Lucille Ball Desi Arnaz Museum & Center for Comedy

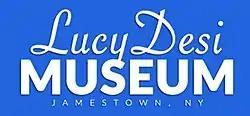

The Lucille Ball Desi Arnaz Museum, formally The Lucille Ball Desi Arnaz Museum & Center for Comedy and commonly known as the Lucy Desi Museum, is a museum at 2 West 3rd Street, Jamestown, New York that is affiliated with the nearby National Comedy Center with which it shares executive director Journey Gunderson. The museum is dedicated to the lives and careers of Lucille Ball and Desi Arnaz. Jamestown was Ball's birthplace.